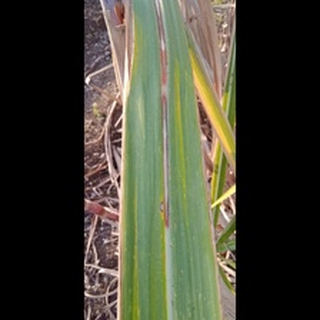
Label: sugarcane_red_rot